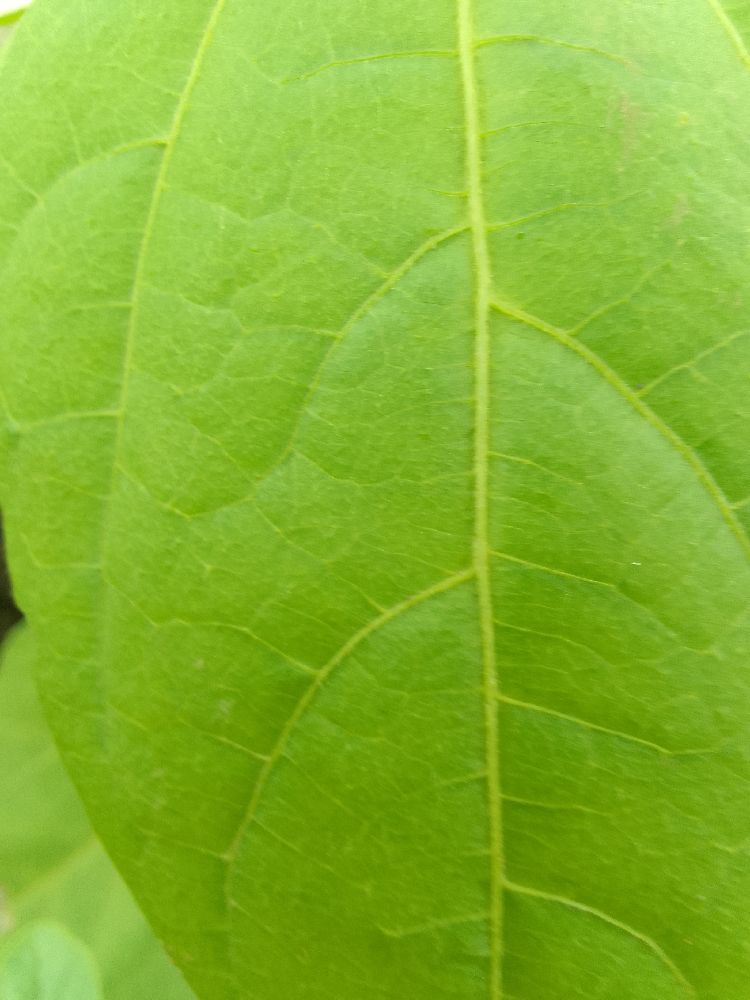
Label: healthy